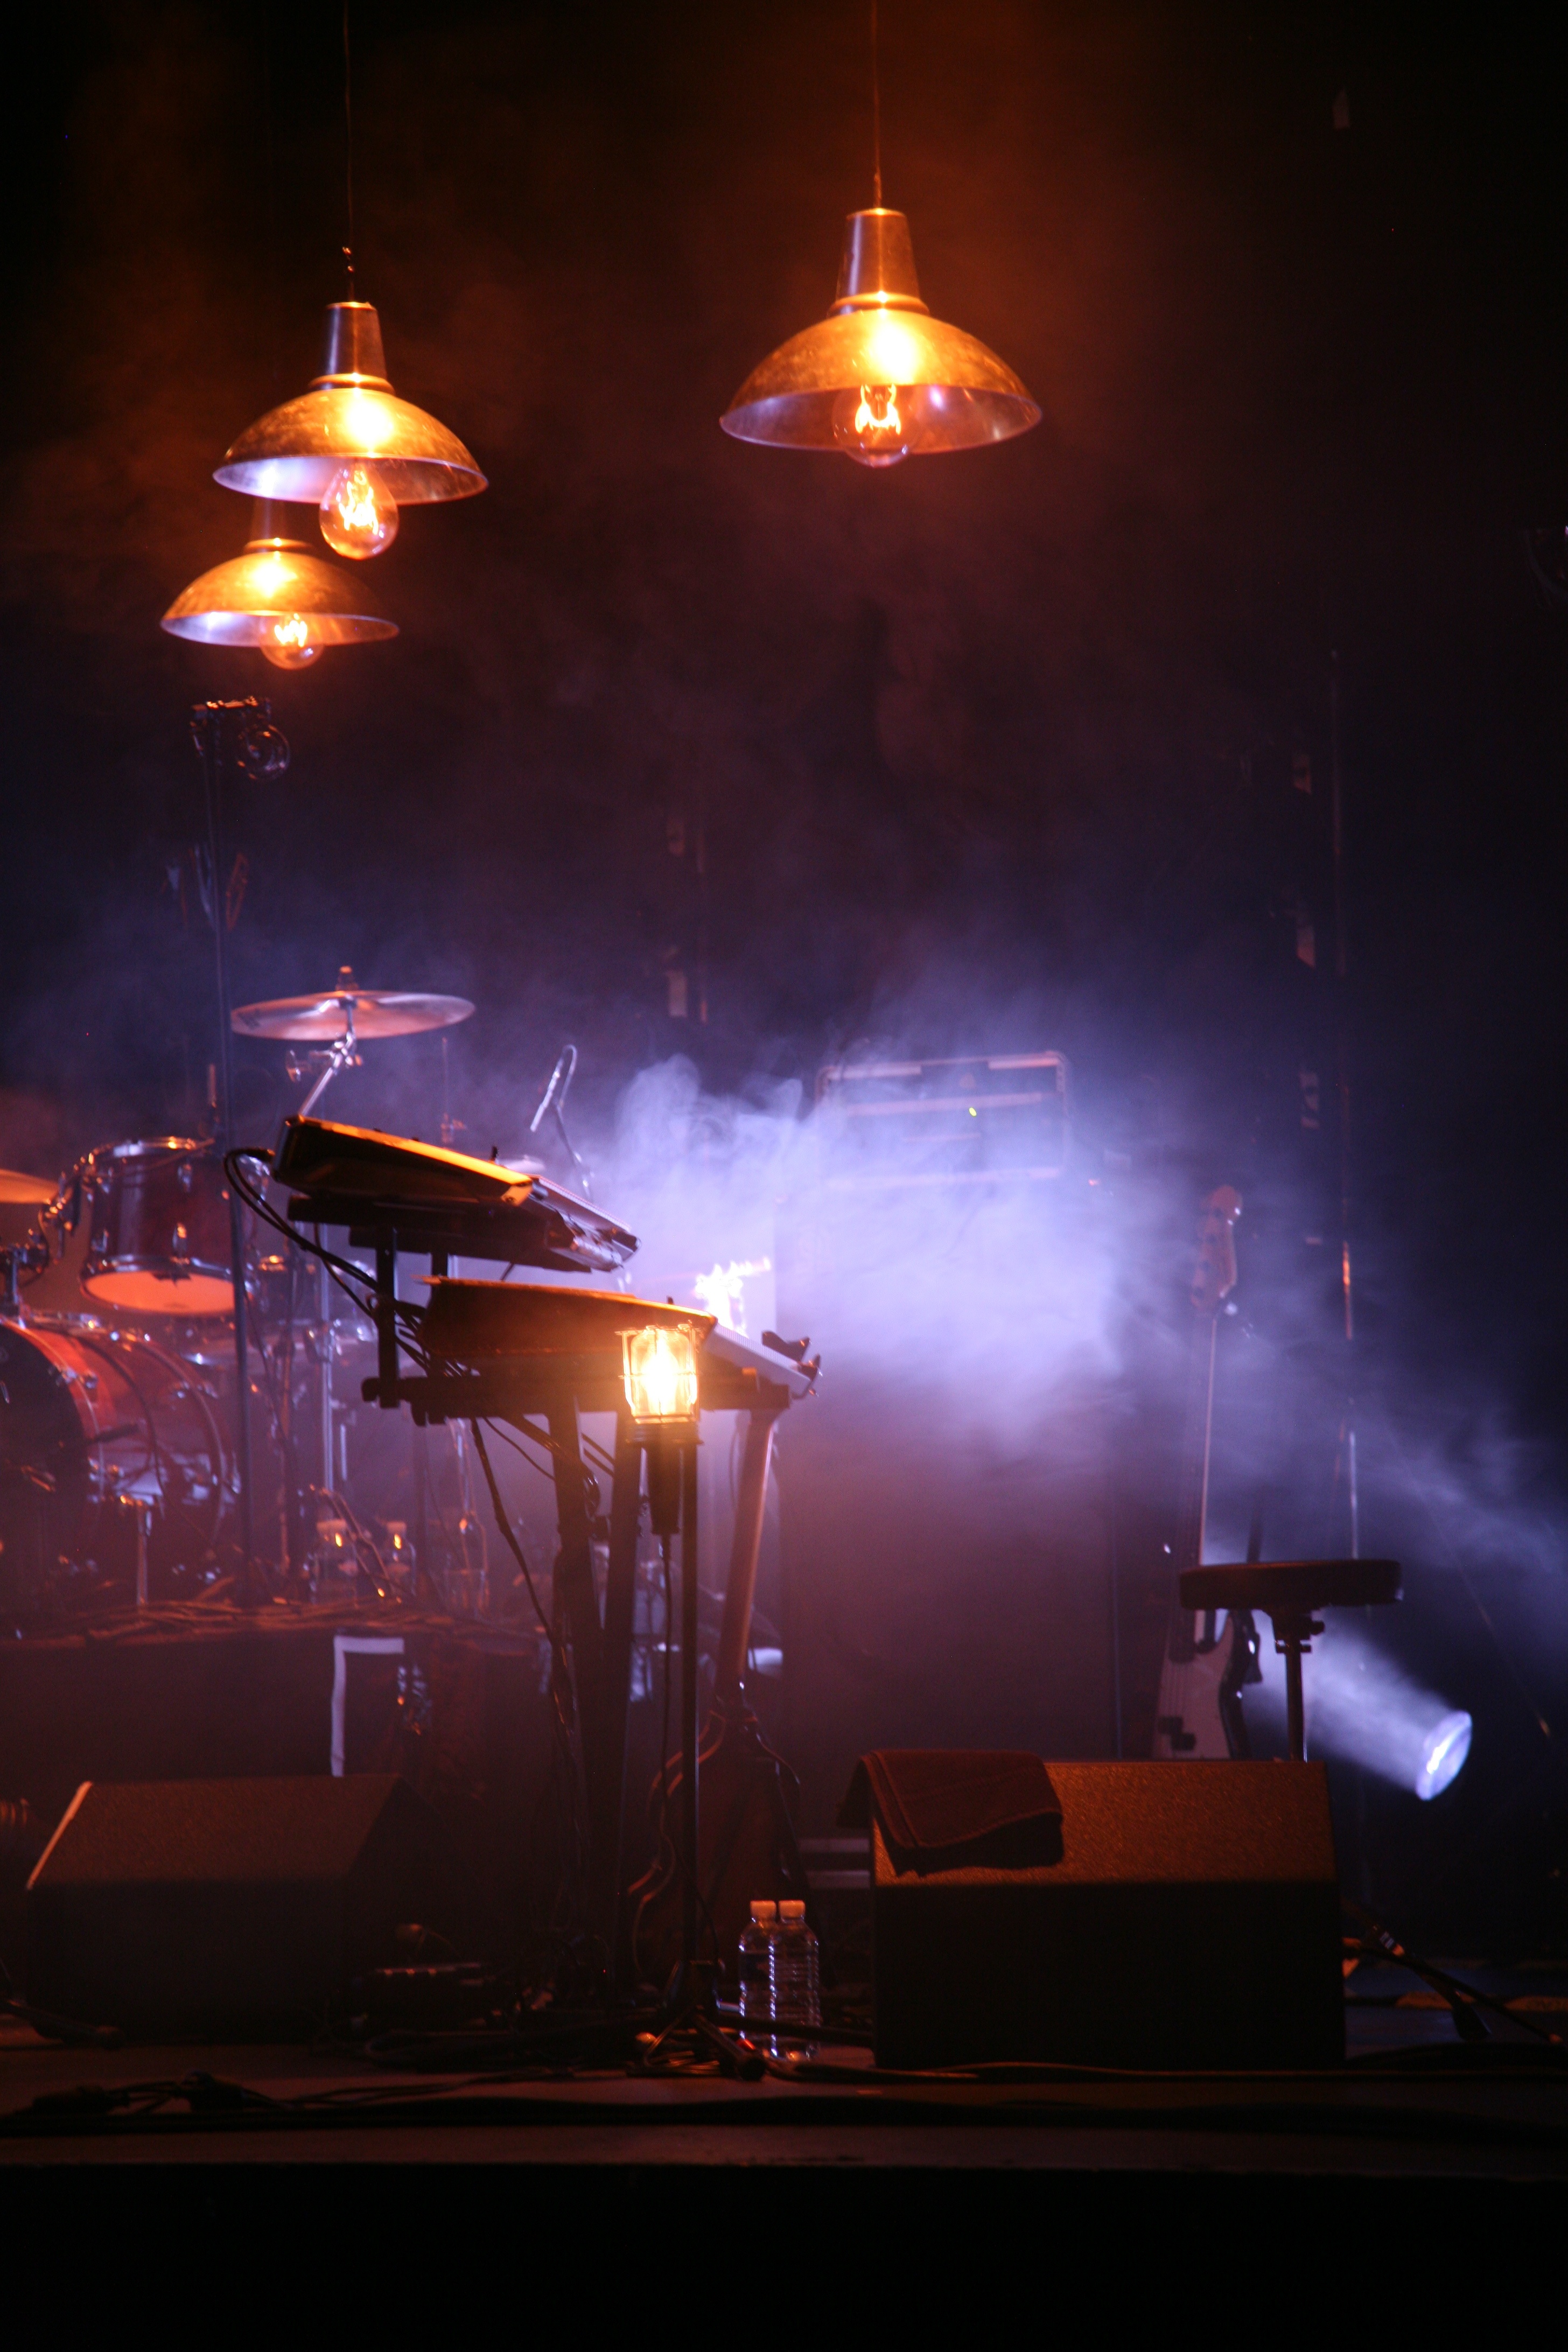
light, concert, stage, performance, drums, entertainment, murat, jeanlouismurat, villierssurmarne, festivaldemarne, fredjimenez, stephanereynaud, brunoclavaizolle, performing arts